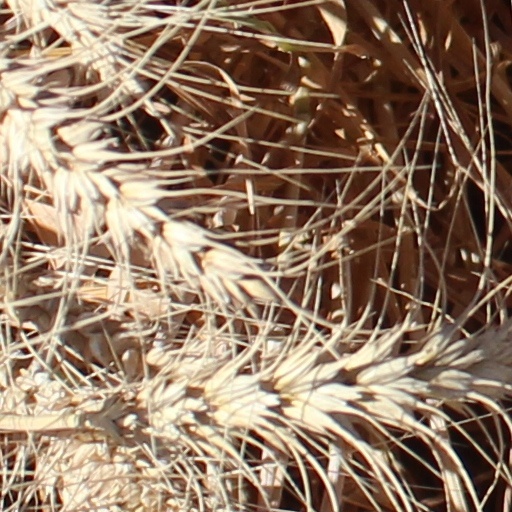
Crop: wheat